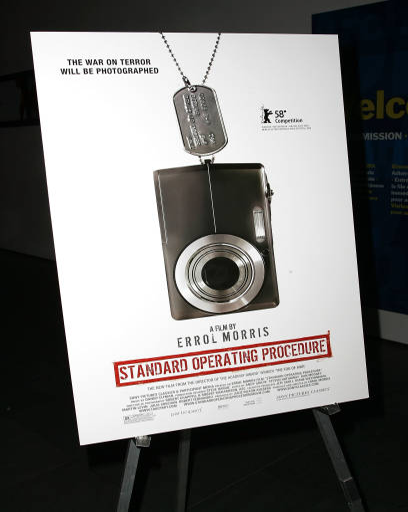
the poster as seen at the premiere .